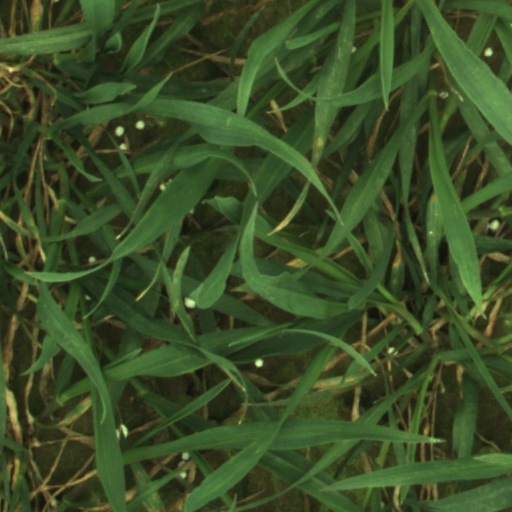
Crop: wheat